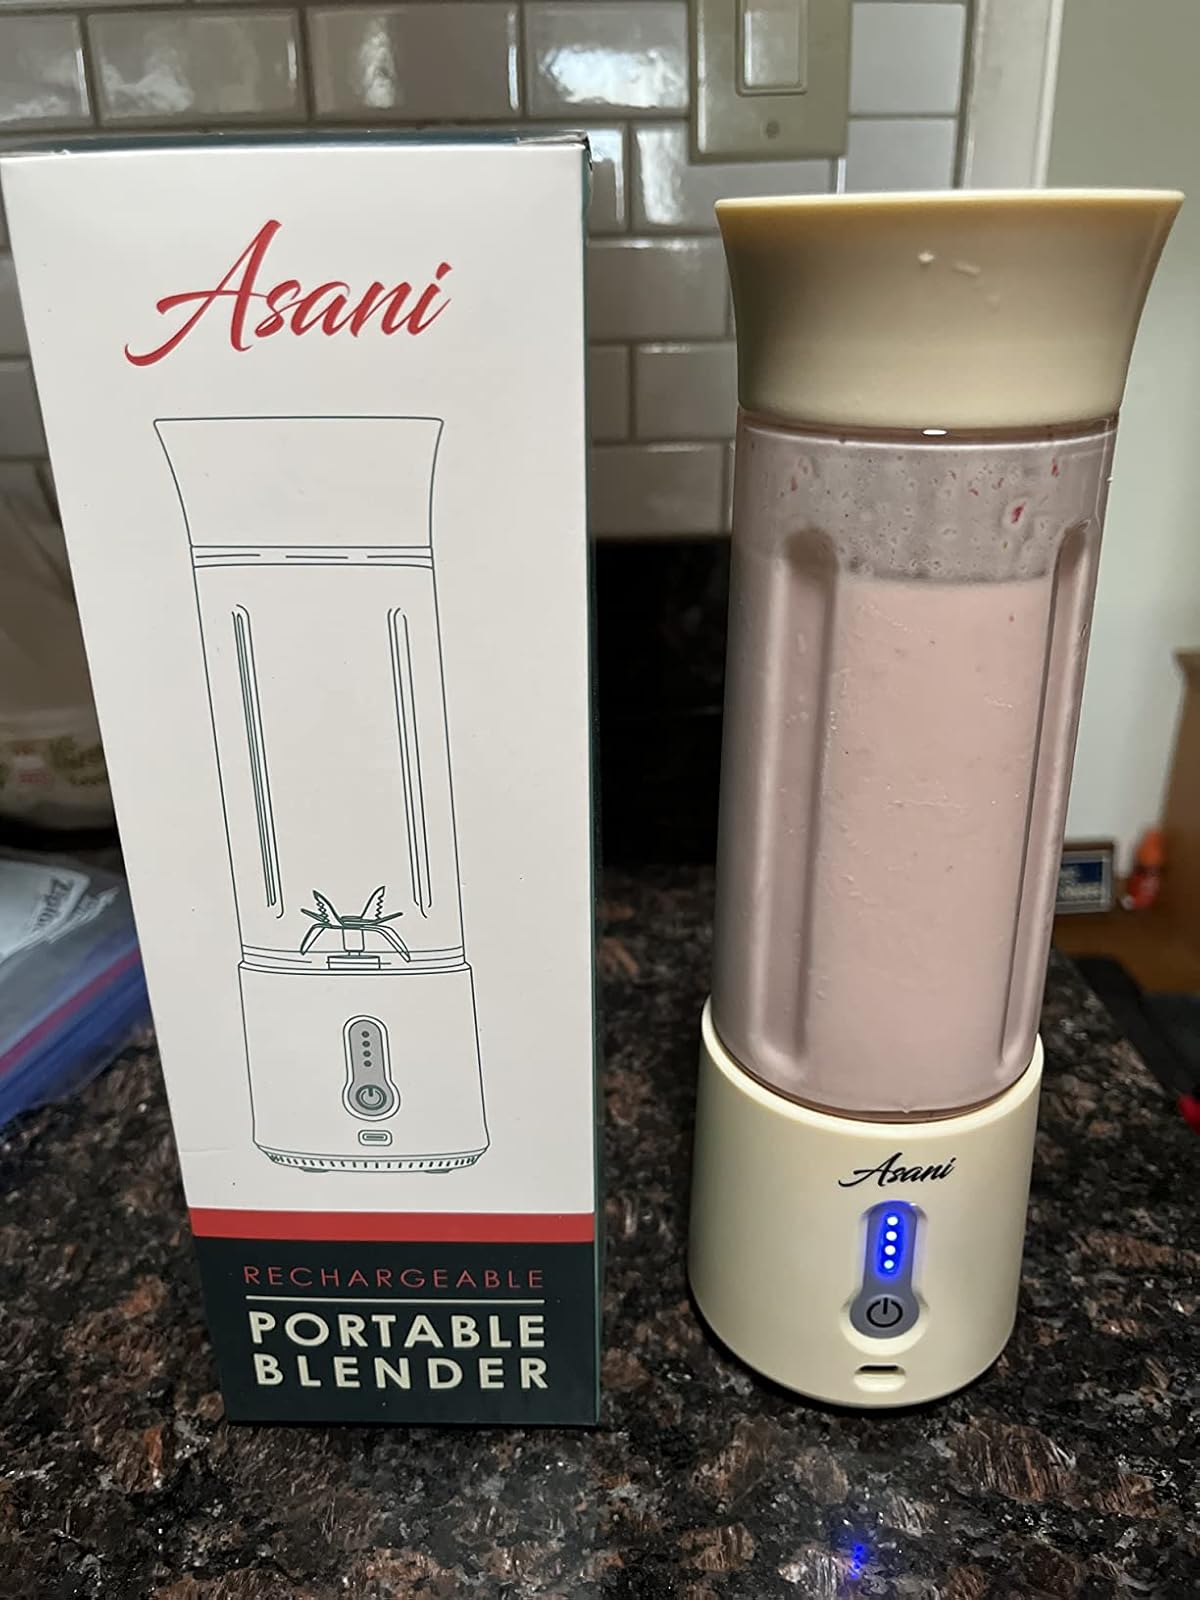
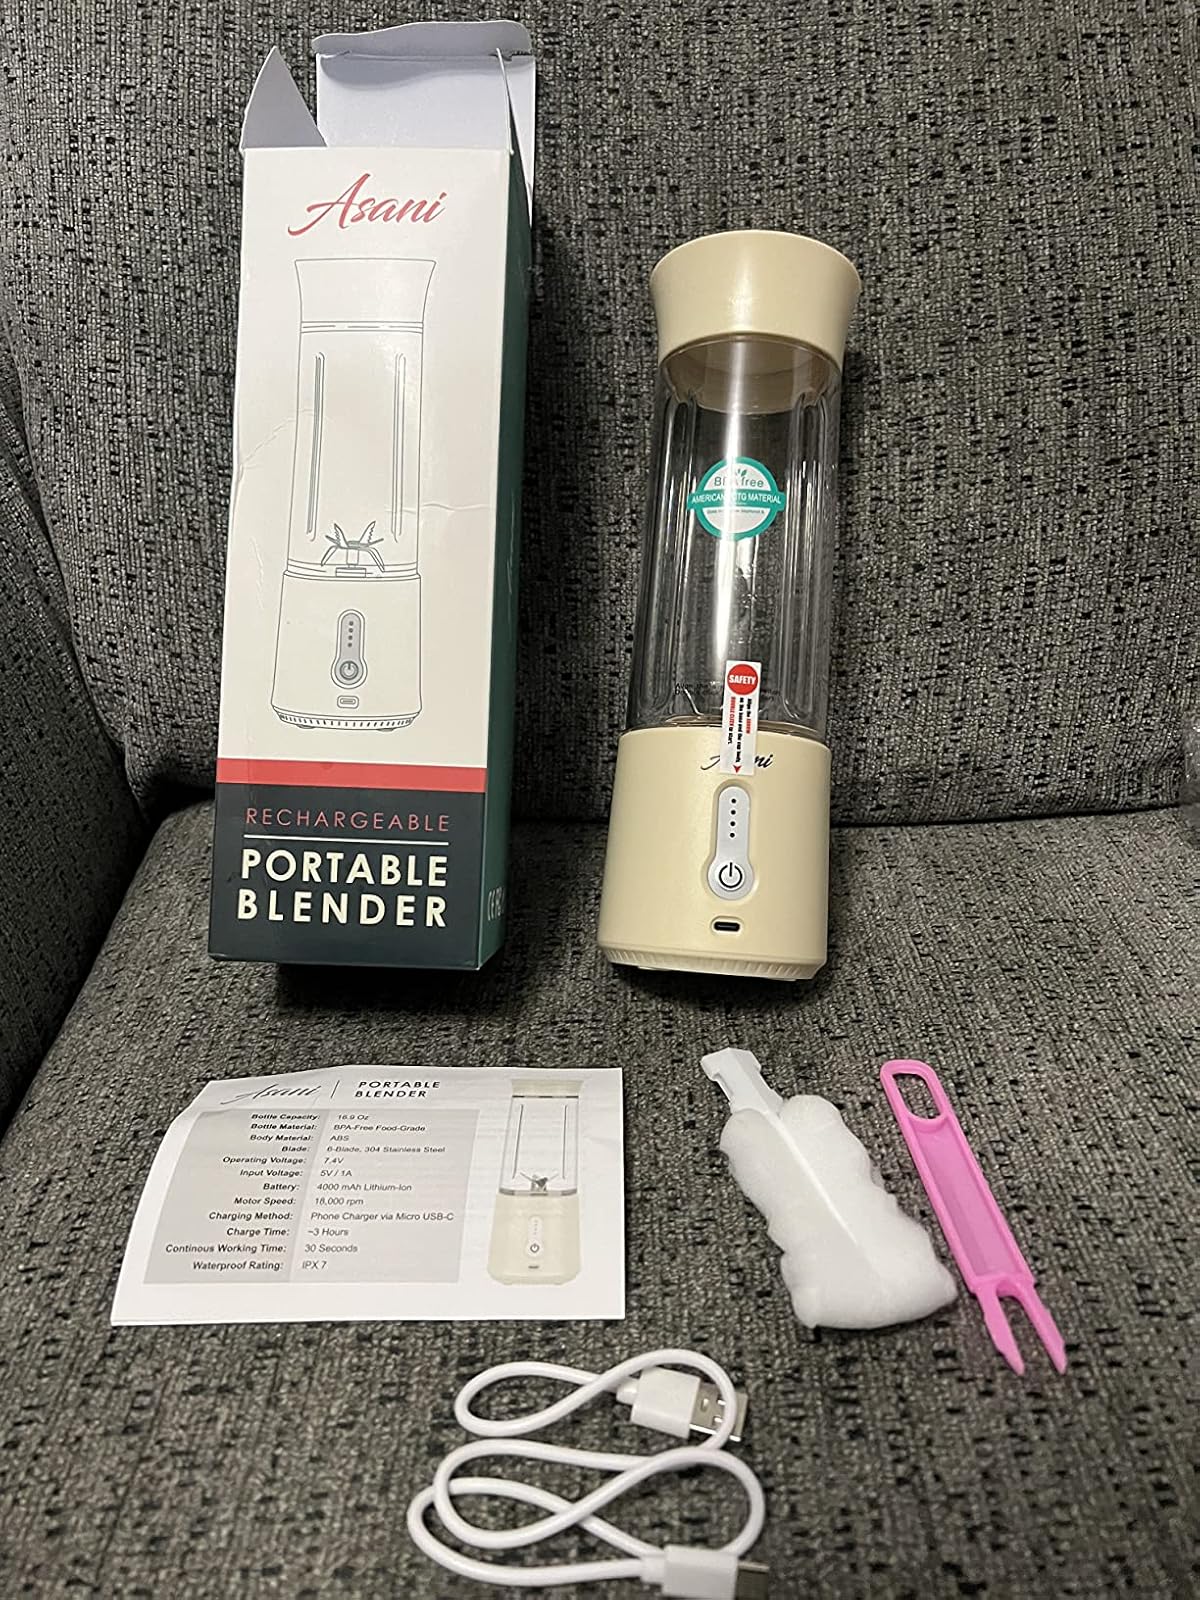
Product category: items_blender
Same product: yes